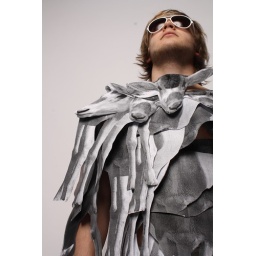
A project with Sharon Lloyd, Senior Lecturer in Fashion Theory and Practice. Using paper to construct animal like qualities